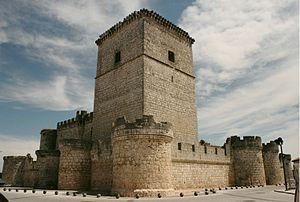
La province de Valladolid est l'une des neuf provinces de la communauté autonome de Castille-et-León, dans le nord-ouest de l'Espagne. Elle compte une population de 520 716 habitants pour un total de 225 municipalités, une superficie de 8 110 km² et une densité de population de 64,19 hab/km². Sa capitale est la ville de Valladolid. Cette province se distingue par un des plus hauts indices de développement humain dans le monde, s'expliquant par le haut index atteint par le niveau d'éducation, un des meilleurs d'Espagne.
Cette liste non exhaustive répertorie les principaux châteaux en Espagne. Ils sont classés par communauté autonome.
Portillo est une commune de la province de Valladolid dans la communauté autonome de Castille-et-León en Espagne.